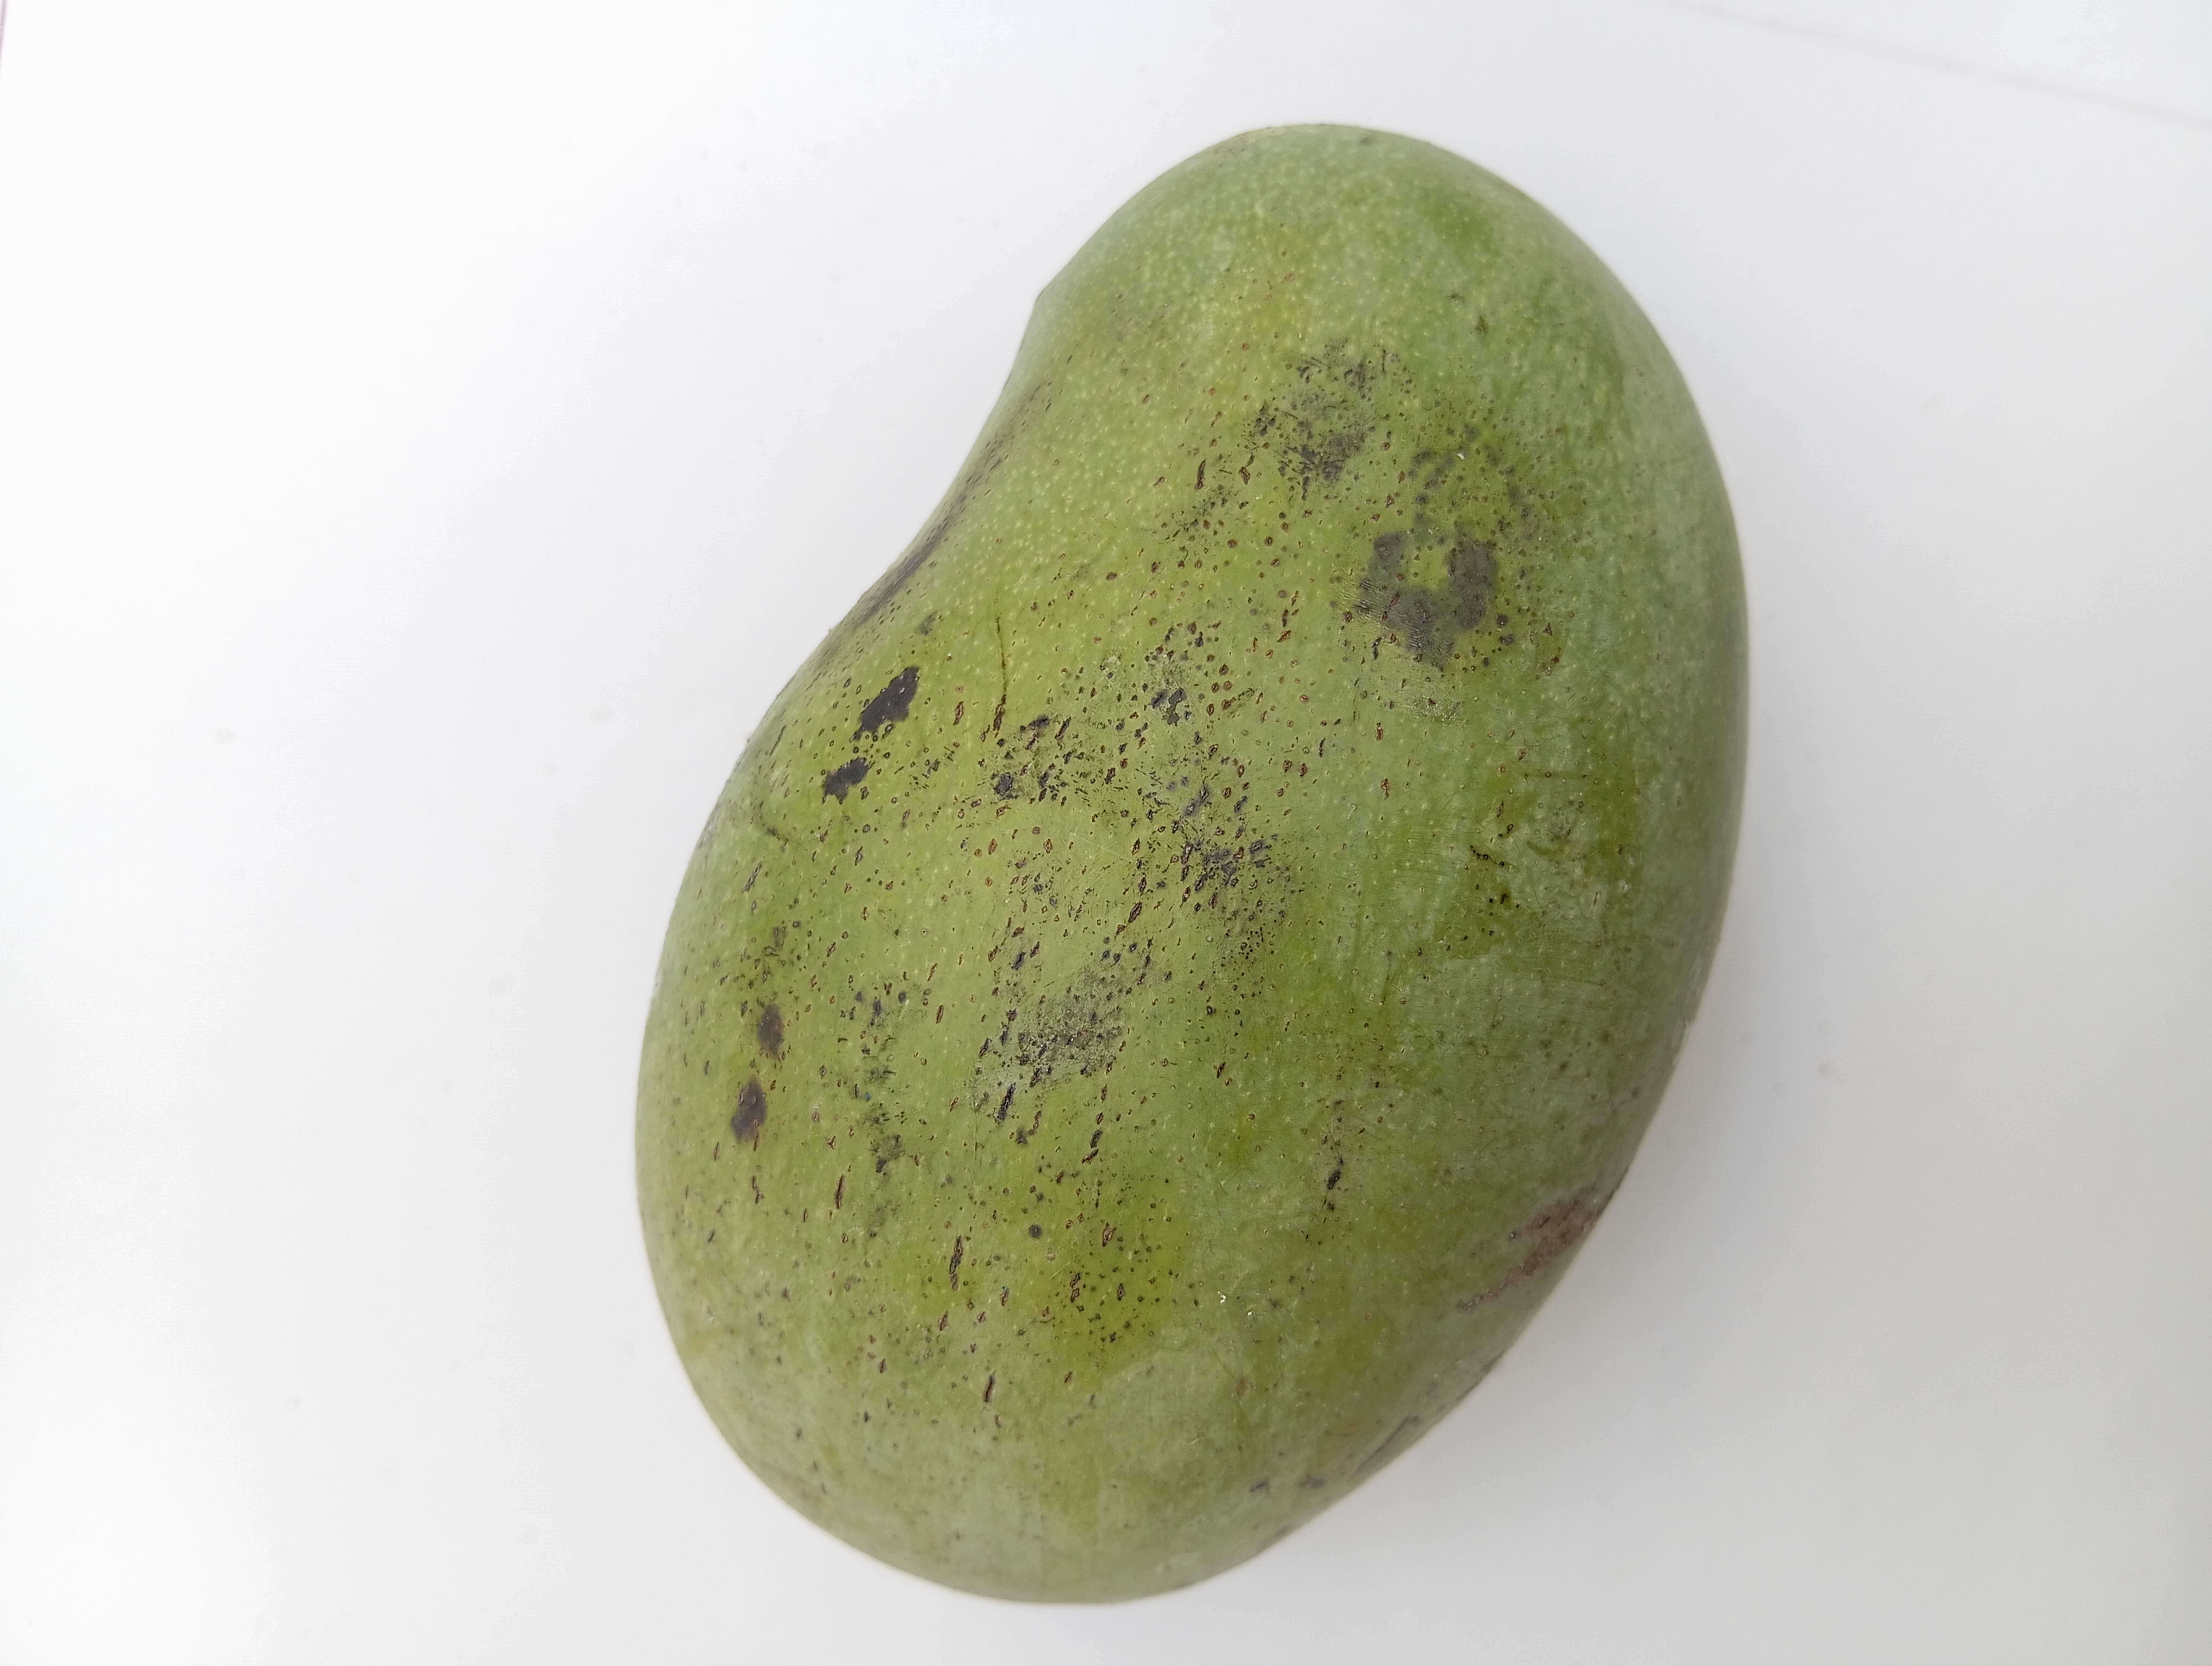
Mango variety: Amrapali